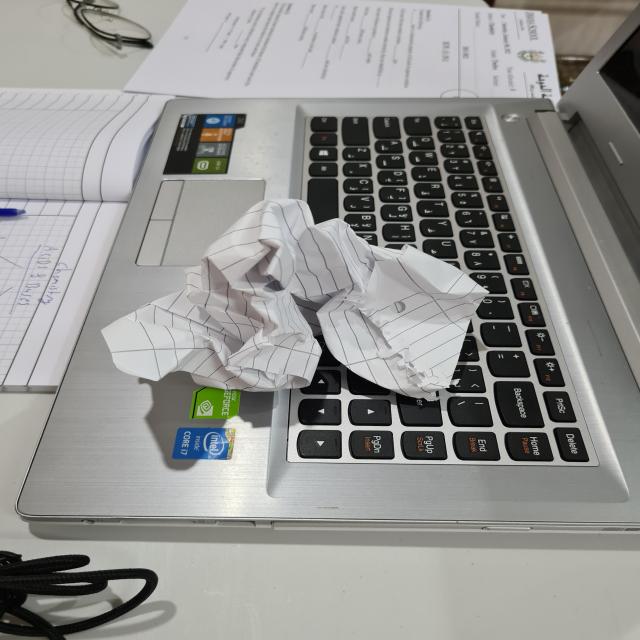
Label: tissues